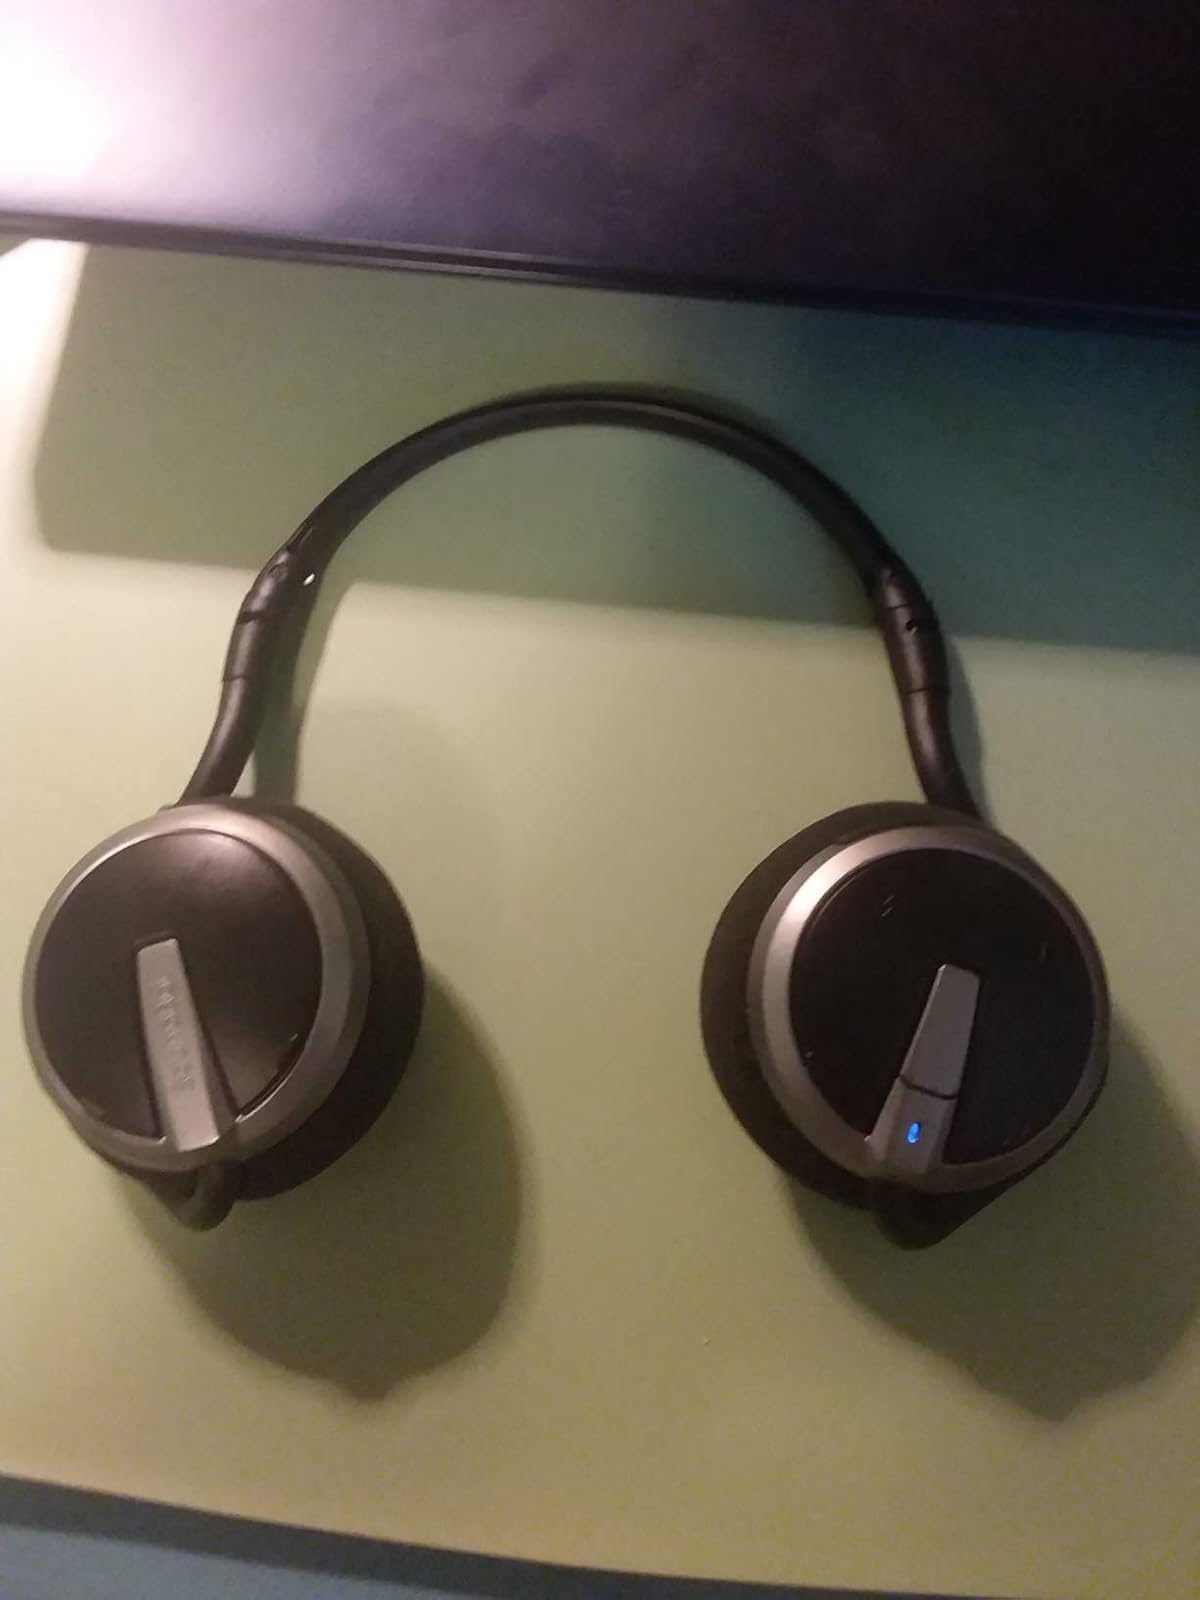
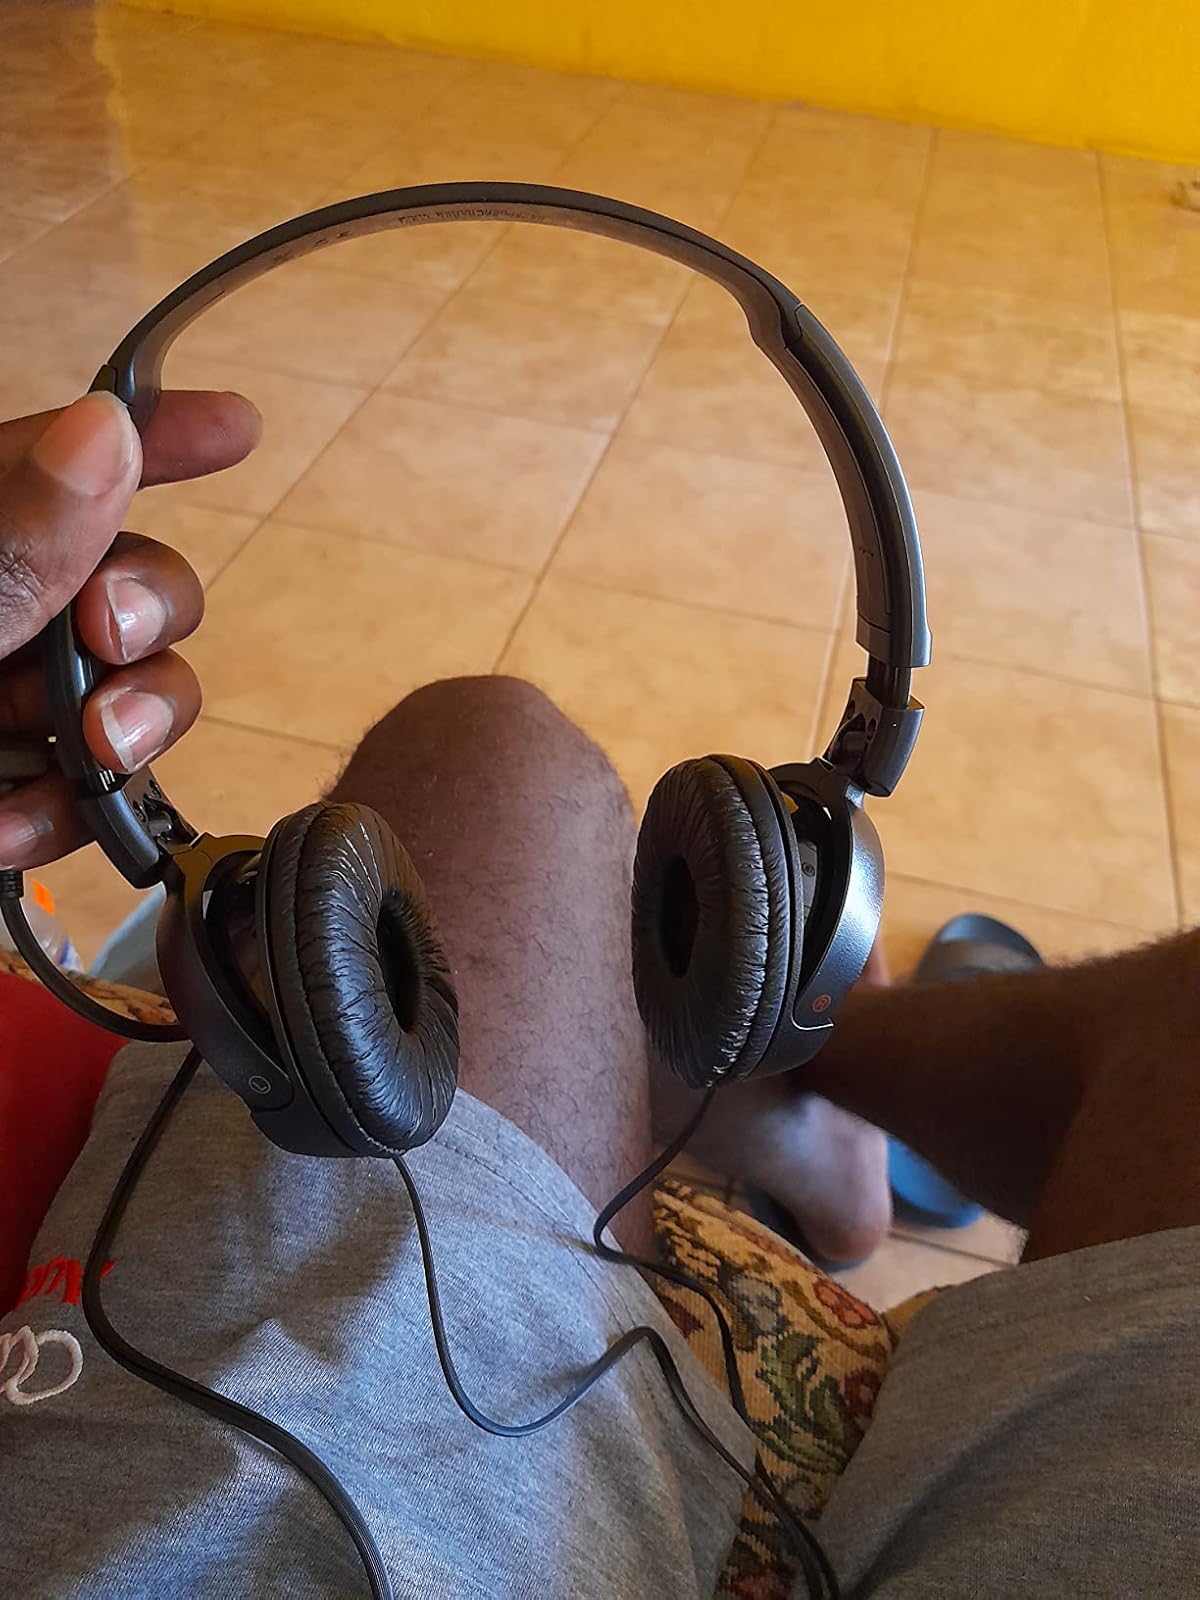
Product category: headphones
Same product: no